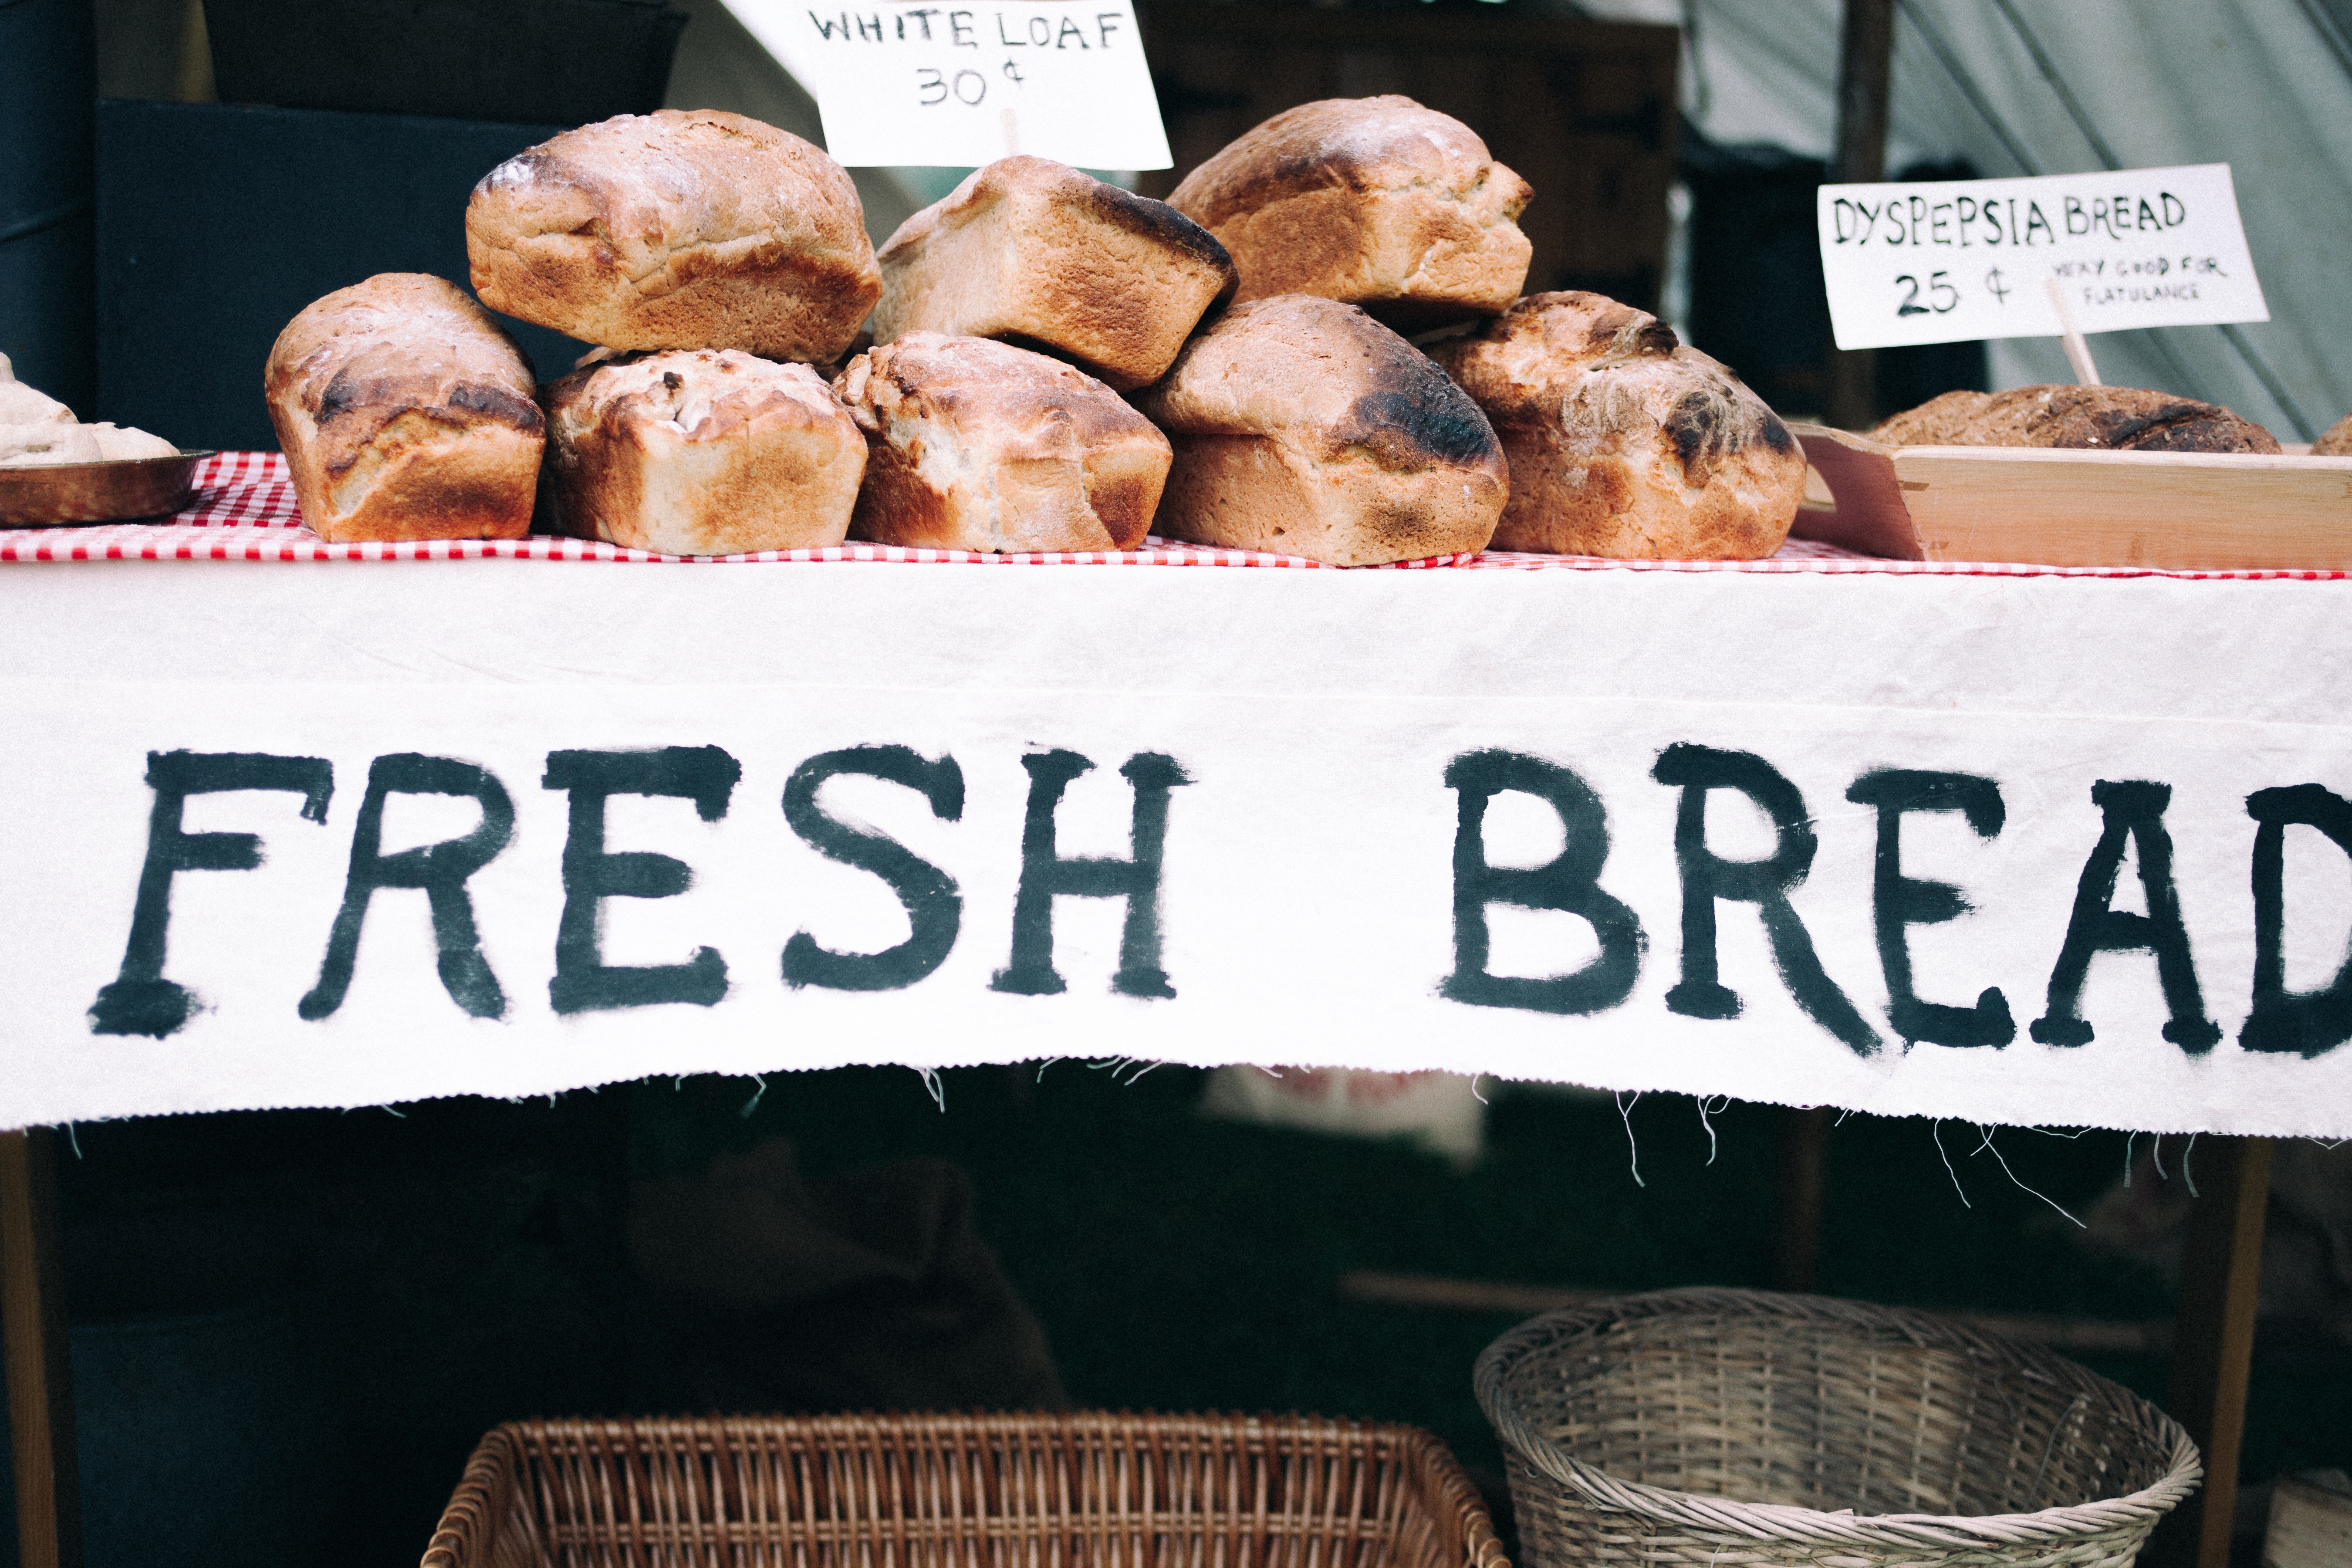
shop, meal, food, fresh, bread, bakery, baked, sense